West Bergholt

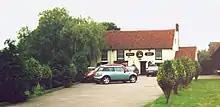
White Hart Public House

The village is home to two public houses and a social club: the White Hart and the Queens Head and West Bergholt Social Club.